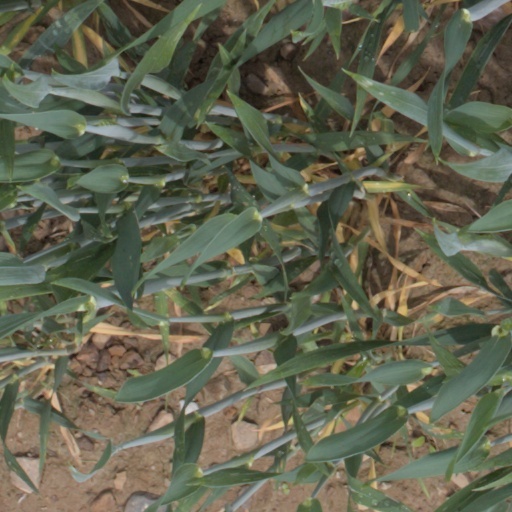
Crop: wheat